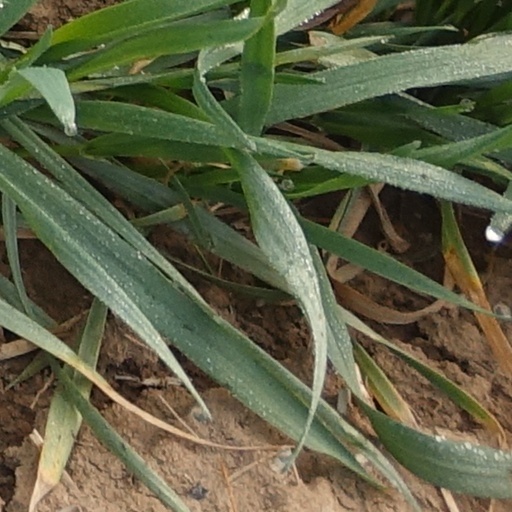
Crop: wheat